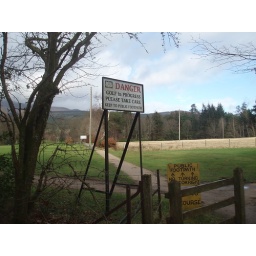
The dominion of the golf course! Public footpath to the beach and castle in Brodick